Idu, Abuja

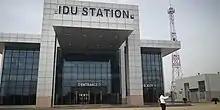
Photo Showing the Exterior of Idu Railway Station Terminal

Idu will be the interchange station between the standard gauge railway and the Abuja light rail system.